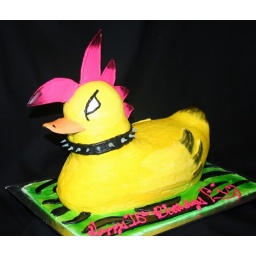
This 3-D duck birthday cake is iced in buttercream and was made for a sweet 16 birthday.